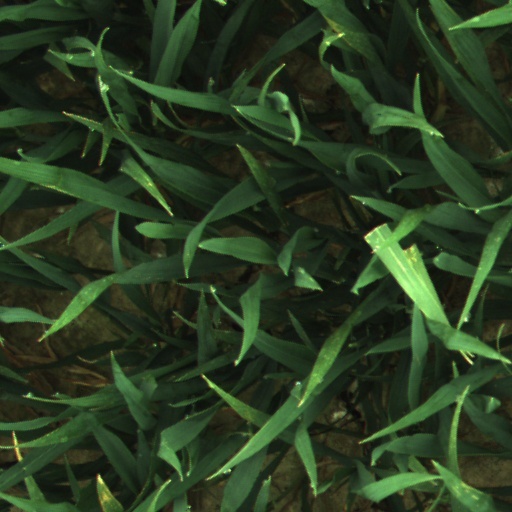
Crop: wheat